Thinning

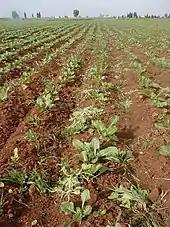
Sugar beets thinning

Tree thinning may be practised in forestry to make a stand more profitable in an upcoming final felling, or to advance ecological goals such as increasing biodiversity or accelerating the development of desired structural attributes such as large diameter trees with long tree crowns.